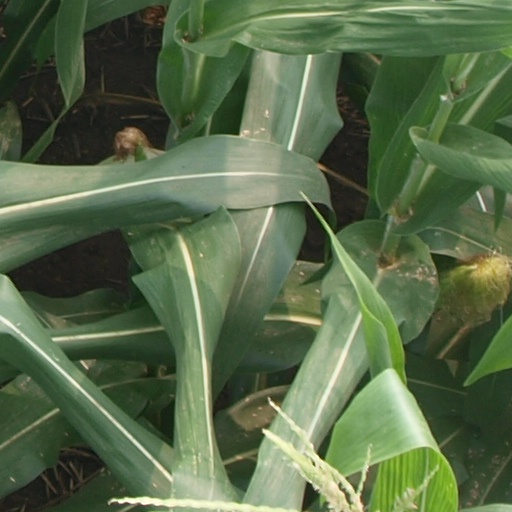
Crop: maize; corn